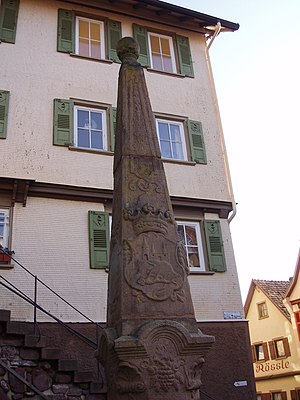
Altensteig / Venskabsbyer
Altensteig er en by i Landkreis Calw i den tyske delstat Baden-Württemberg.